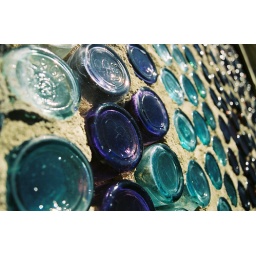
a wall constructed of old glass bottles in the ghost town of Rhyolite, Nevada, east of Death Valley.